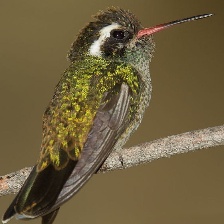
Species: WHITE EARED HUMMINGBIRD
Scientific name: BASILINNA LEUCOTIS
ImageNet parent category: hummingbird